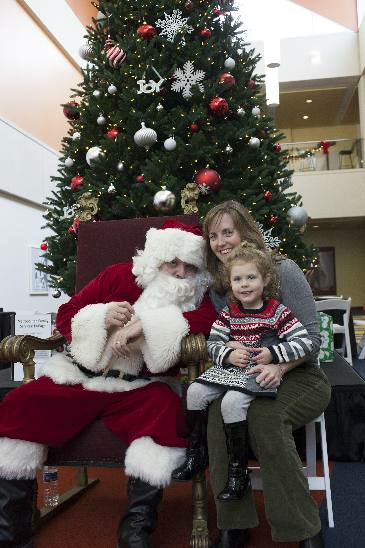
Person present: Yes